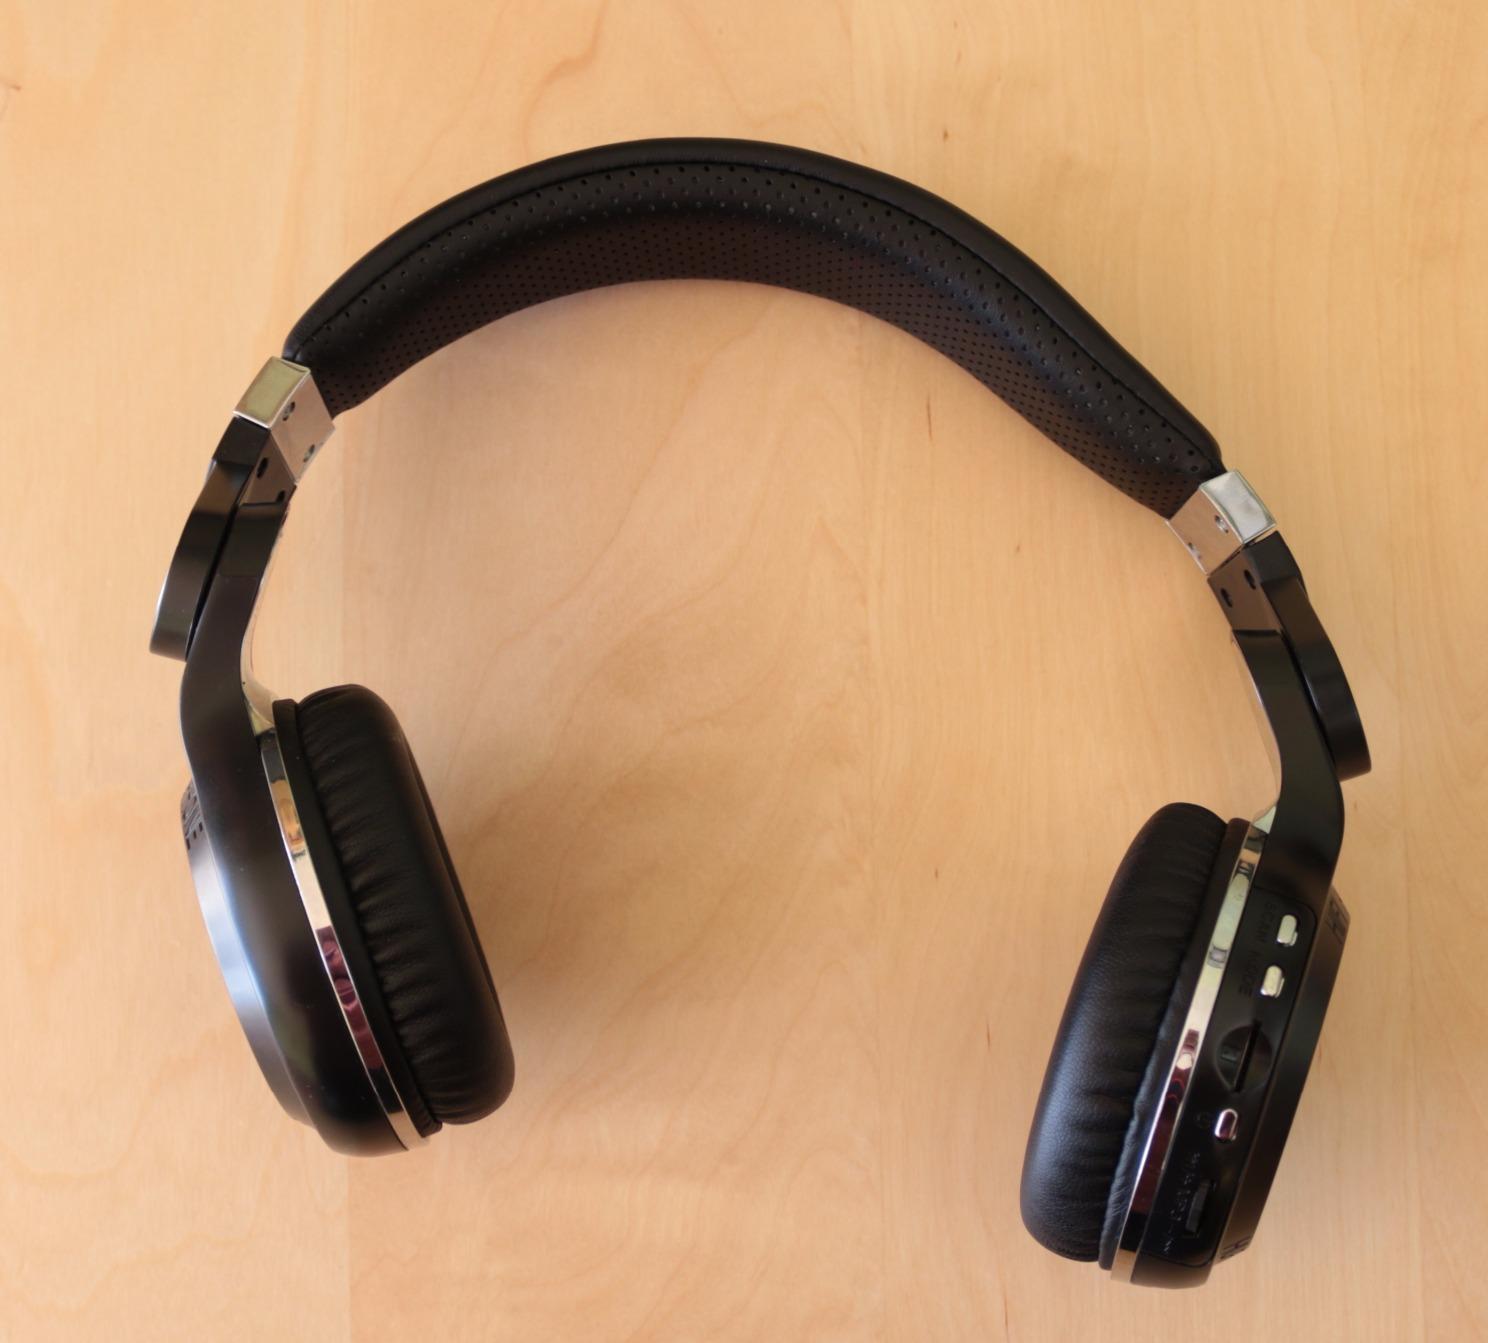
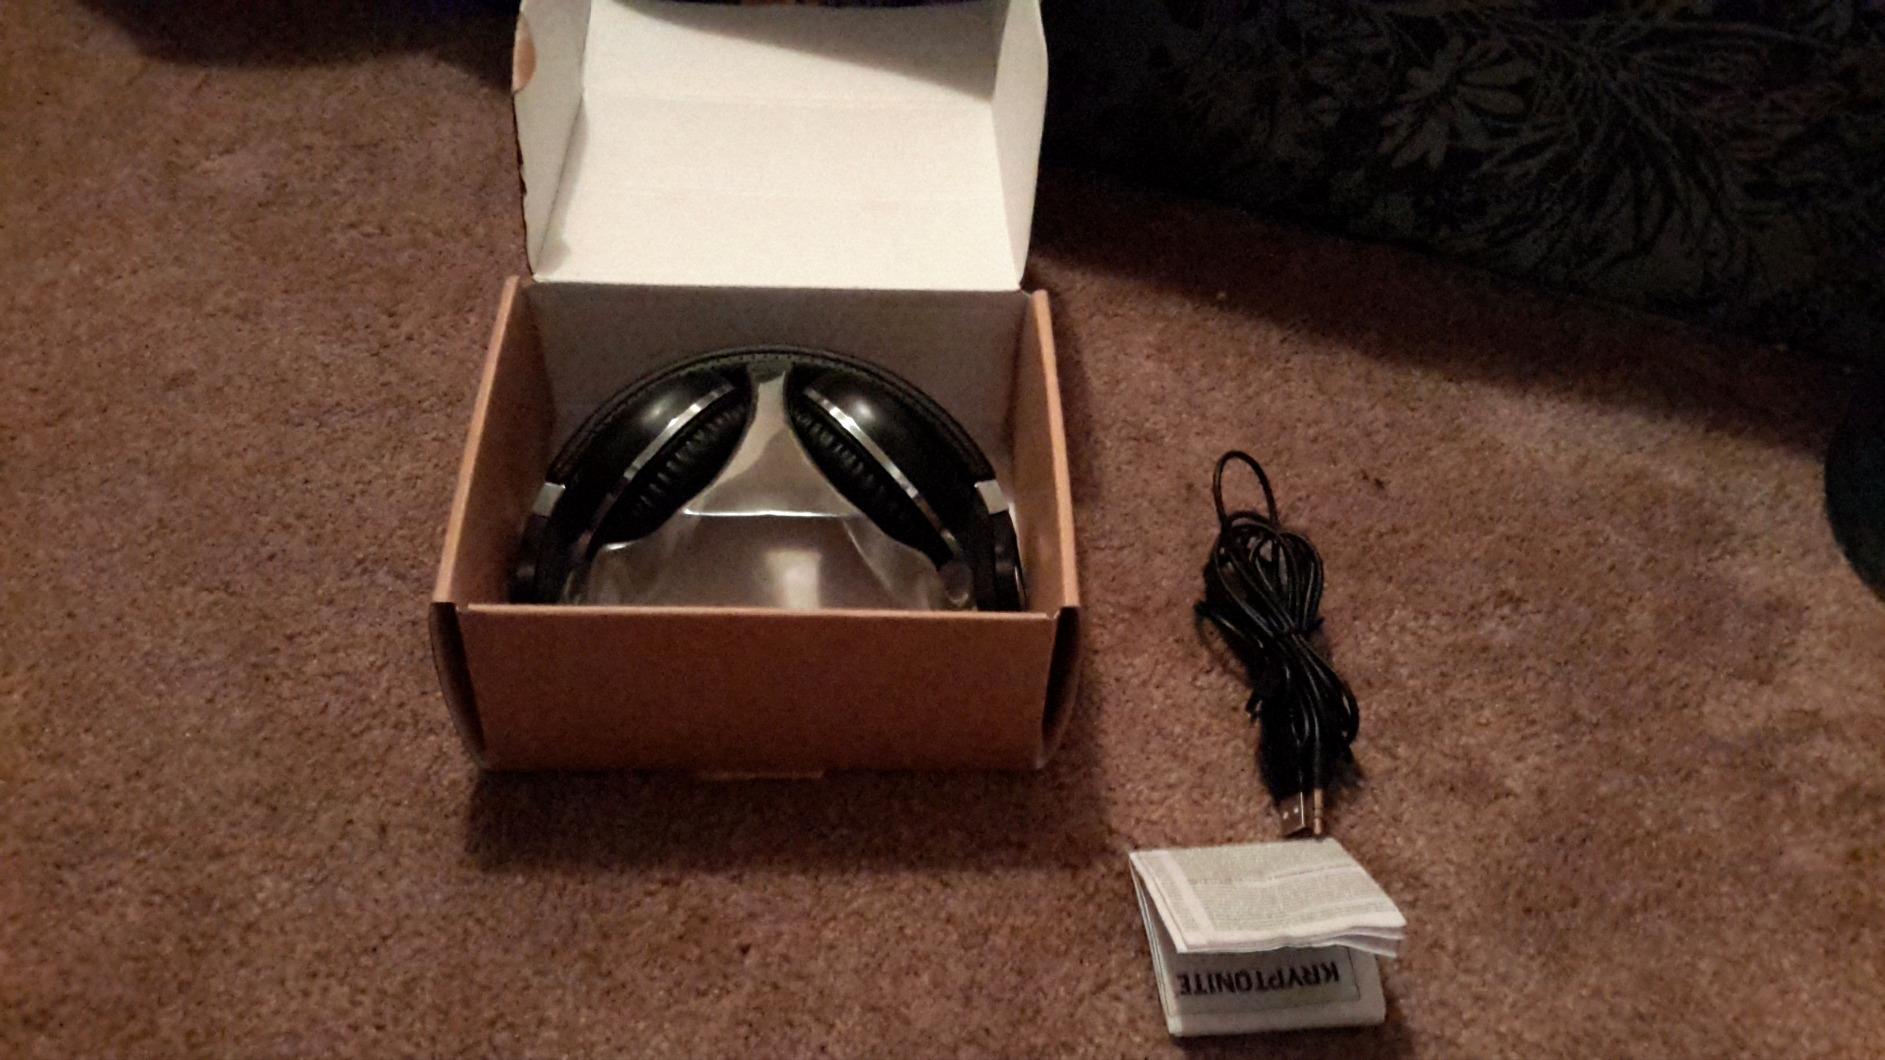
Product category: headphones
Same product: yes